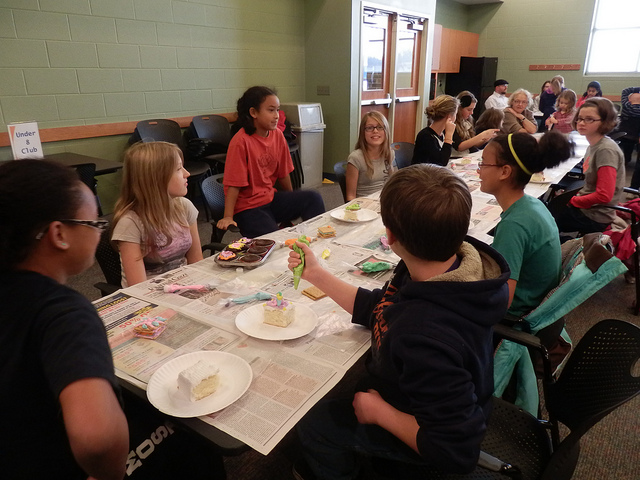
user: Given an image and a question. Answer the question in a short answer. Question: What material is used to cover the tables? Short Answer:
assistant: cloth